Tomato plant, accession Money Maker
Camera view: horizontal (90 deg, fisheye); turntable rotation: 120 degrees
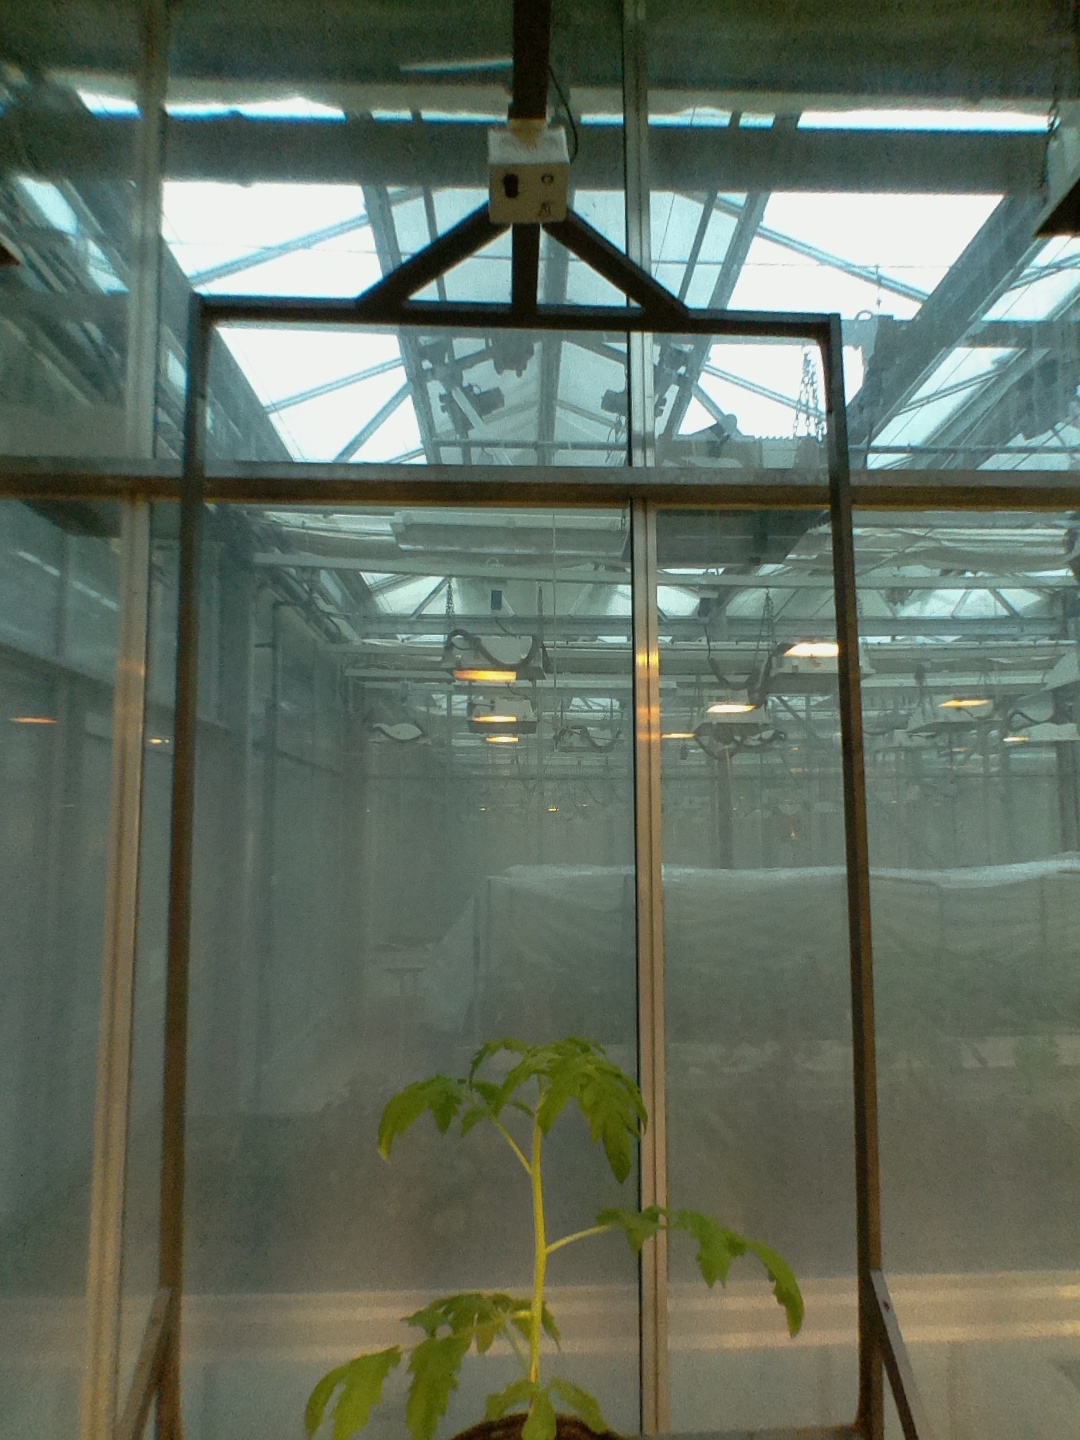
BBCH growth stage 13: 6 of true leaves visible